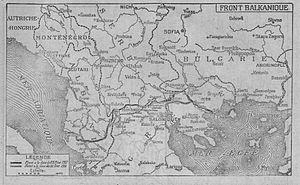
une carte montrant l'avance du front en février 1917 en Macédoine. Carte publiée dans le journal Le Pays de France n° 125 page 14.